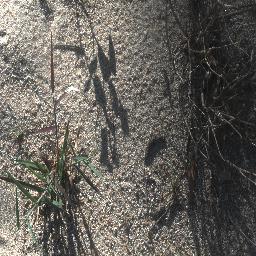
Label: negative